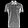
Label: Shirt